Just Stop Oil

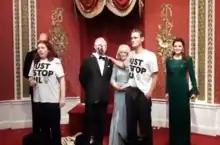
Two people, wearing Just Stop Oil t-shirts, stand in front of wax sculptures.

On 24 October, two Just Stop Oil protesters smeared cake on a waxwork of King Charles III at Madame Tussauds.